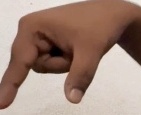
ASL sign: Q